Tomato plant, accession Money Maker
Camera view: bottom (45 deg); turntable rotation: 210 degrees
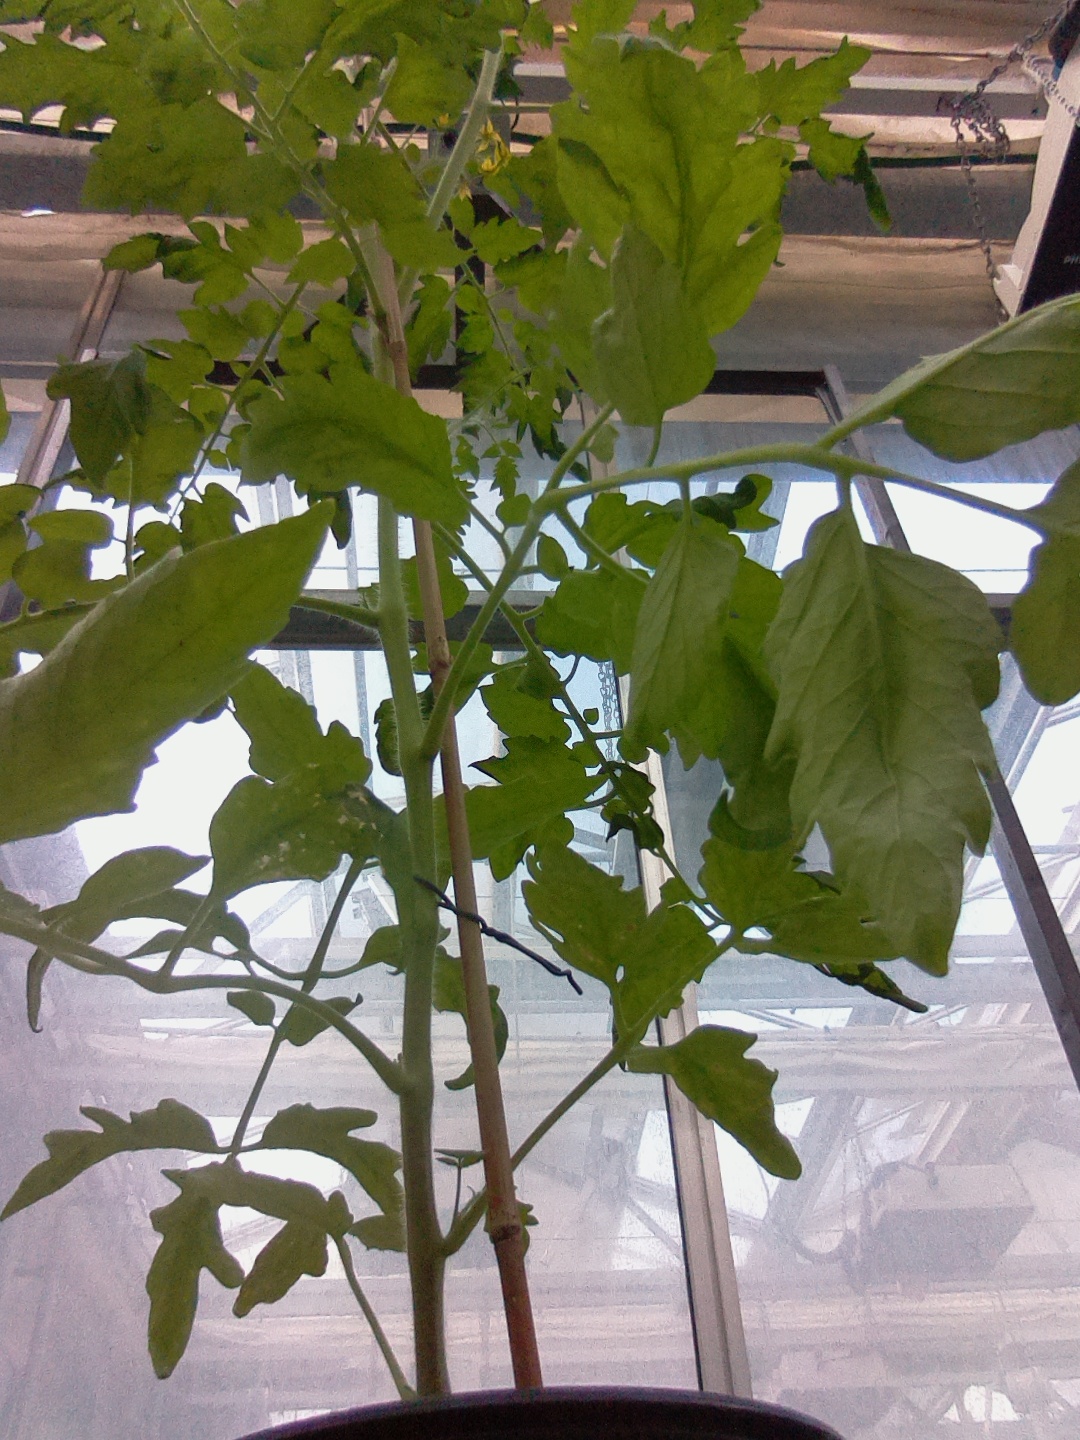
BBCH growth stage 68: Full flowering, 80%-90% of flowers open, more petals falling